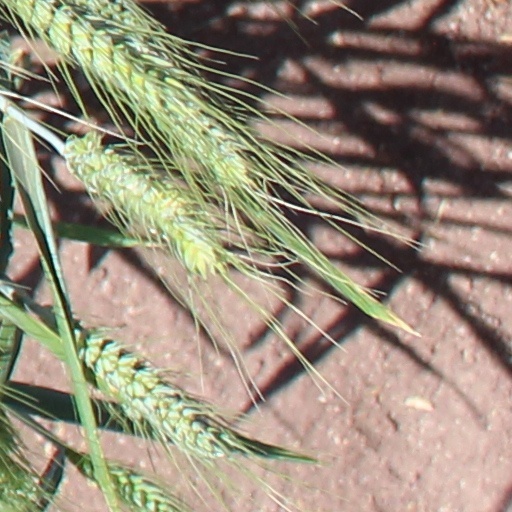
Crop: wheat